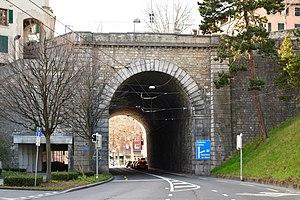
Le portail est (côté rue César-Roux) du tunnel de la Barre, entre la rue César-Roux et la place du Tunnel, à Lausanne (Suisse).
Le tunnel de la Barre est un tunnel du centre-ville de Lausanne, en Suisse.